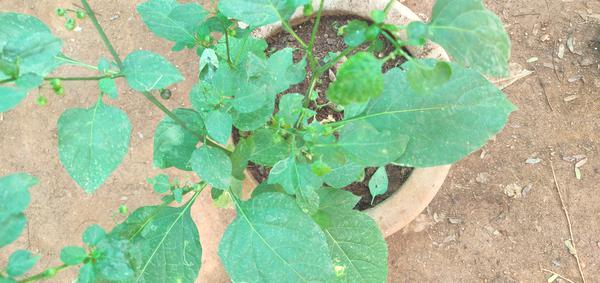
Plant: Ganike